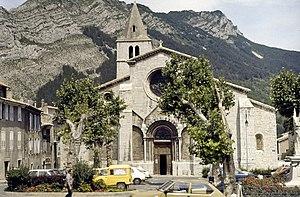
Cet article recense les monuments historiques des Alpes-de-Haute-Provence, en France.
Cet article recense les monuments historiques de France classés en 1840, la première protection de ce type dans le pays.
Les listes suivantes recensent les cathédrales catholiques de France.
Sisteron est une commune française, située dans le département des Alpes-de-Haute-Provence en région Provence-Alpes-Côte d'Azur.